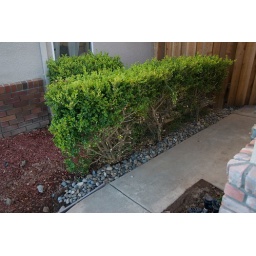
More reuse of the river rock over the rest of the drainage pipe. Boxwood gets an overdue shave.